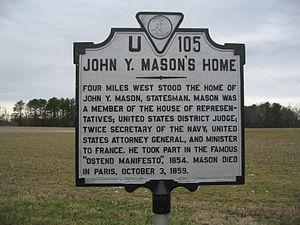
John Young Mason, né le 18 avril 1799 et décédé le 3 octobre 1859) est un homme politique et diplomate américain. Il est successivement procureur général des États-Unis et secrétaire à la Marine, puis ambassadeur des États-Unis en France, où il meurt.